Gender roles in post-communist Central and Eastern Europe

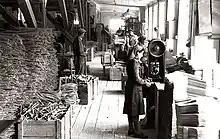
Women working in a furniture factory in Rimske Toplice, People's Republic of Slovenia, 1955

The transition from socialism to neo-liberal market economies saw an over-representation of women in unemployment that had not existed before in the central and eastern European countries. Though there was variation in this change depending on the country. In the former Soviet Union this transition led to significant changes in all spheres including the labor market. Whilst there was a gender pay gap in places such as the Soviet Union, due to protective legislation that restricted women's employment in jobs that were considered dangerous or physically demanding which meant that due to the fact that in the centralised wage system, where market forces did not interfere, earnings within sectors were determined by the perception of a certain sector's productivity, laboriousness and social usefulness, women in Russia were highly concentrated in white-collar sectors such as education, healthcare, trade, food and light industry, their earnings were on average lower than those of men throughout the whole of the Soviet Union's history, a similar concentration of women in the workforce and a similar trend were also seen in the German Democratic Republic. After the collapse, due to laws such as the Law on the State Enterprise (adopted prior to transition in 1987), meant that goods-producing enterprises had to meet their wage payment obligations from their own revenue. While this change scarcely affected women, as women were still concentrated in the "nonproductive" sector, it did affect the pay gap between women and men. The nonproductive sector, encompassing such sectors as education and healthcare, was still financed from the state budget and was therefore at greater risk of budgetary cuts, which occurred in the transitory period. Women continued to have lower wages than men after the collapse, with increases in the wage gap in most countries, this occurred alongside an increase in the overall income inequality. In this transitory period for many states there was economic disaster, and Gale Stokes comments on how "many of the customary practices of ordinary life, such as the value of time, gender relations, the nature of public discourse, and the job environment, changed." Due to women being concentrated in the lower tier of the income distribution, they were more vulnerable to such changes, and the rising social inequality had an adverse effect on the gender pay differentials during the transition years. Rita Hansberry, Christopher Gerry, Byung-Yeon Kim and Carmen Li provide evidence that the increase in dispersion of incomes brought about by liberalisation had a negative impact on the gender wage gap in Russia.